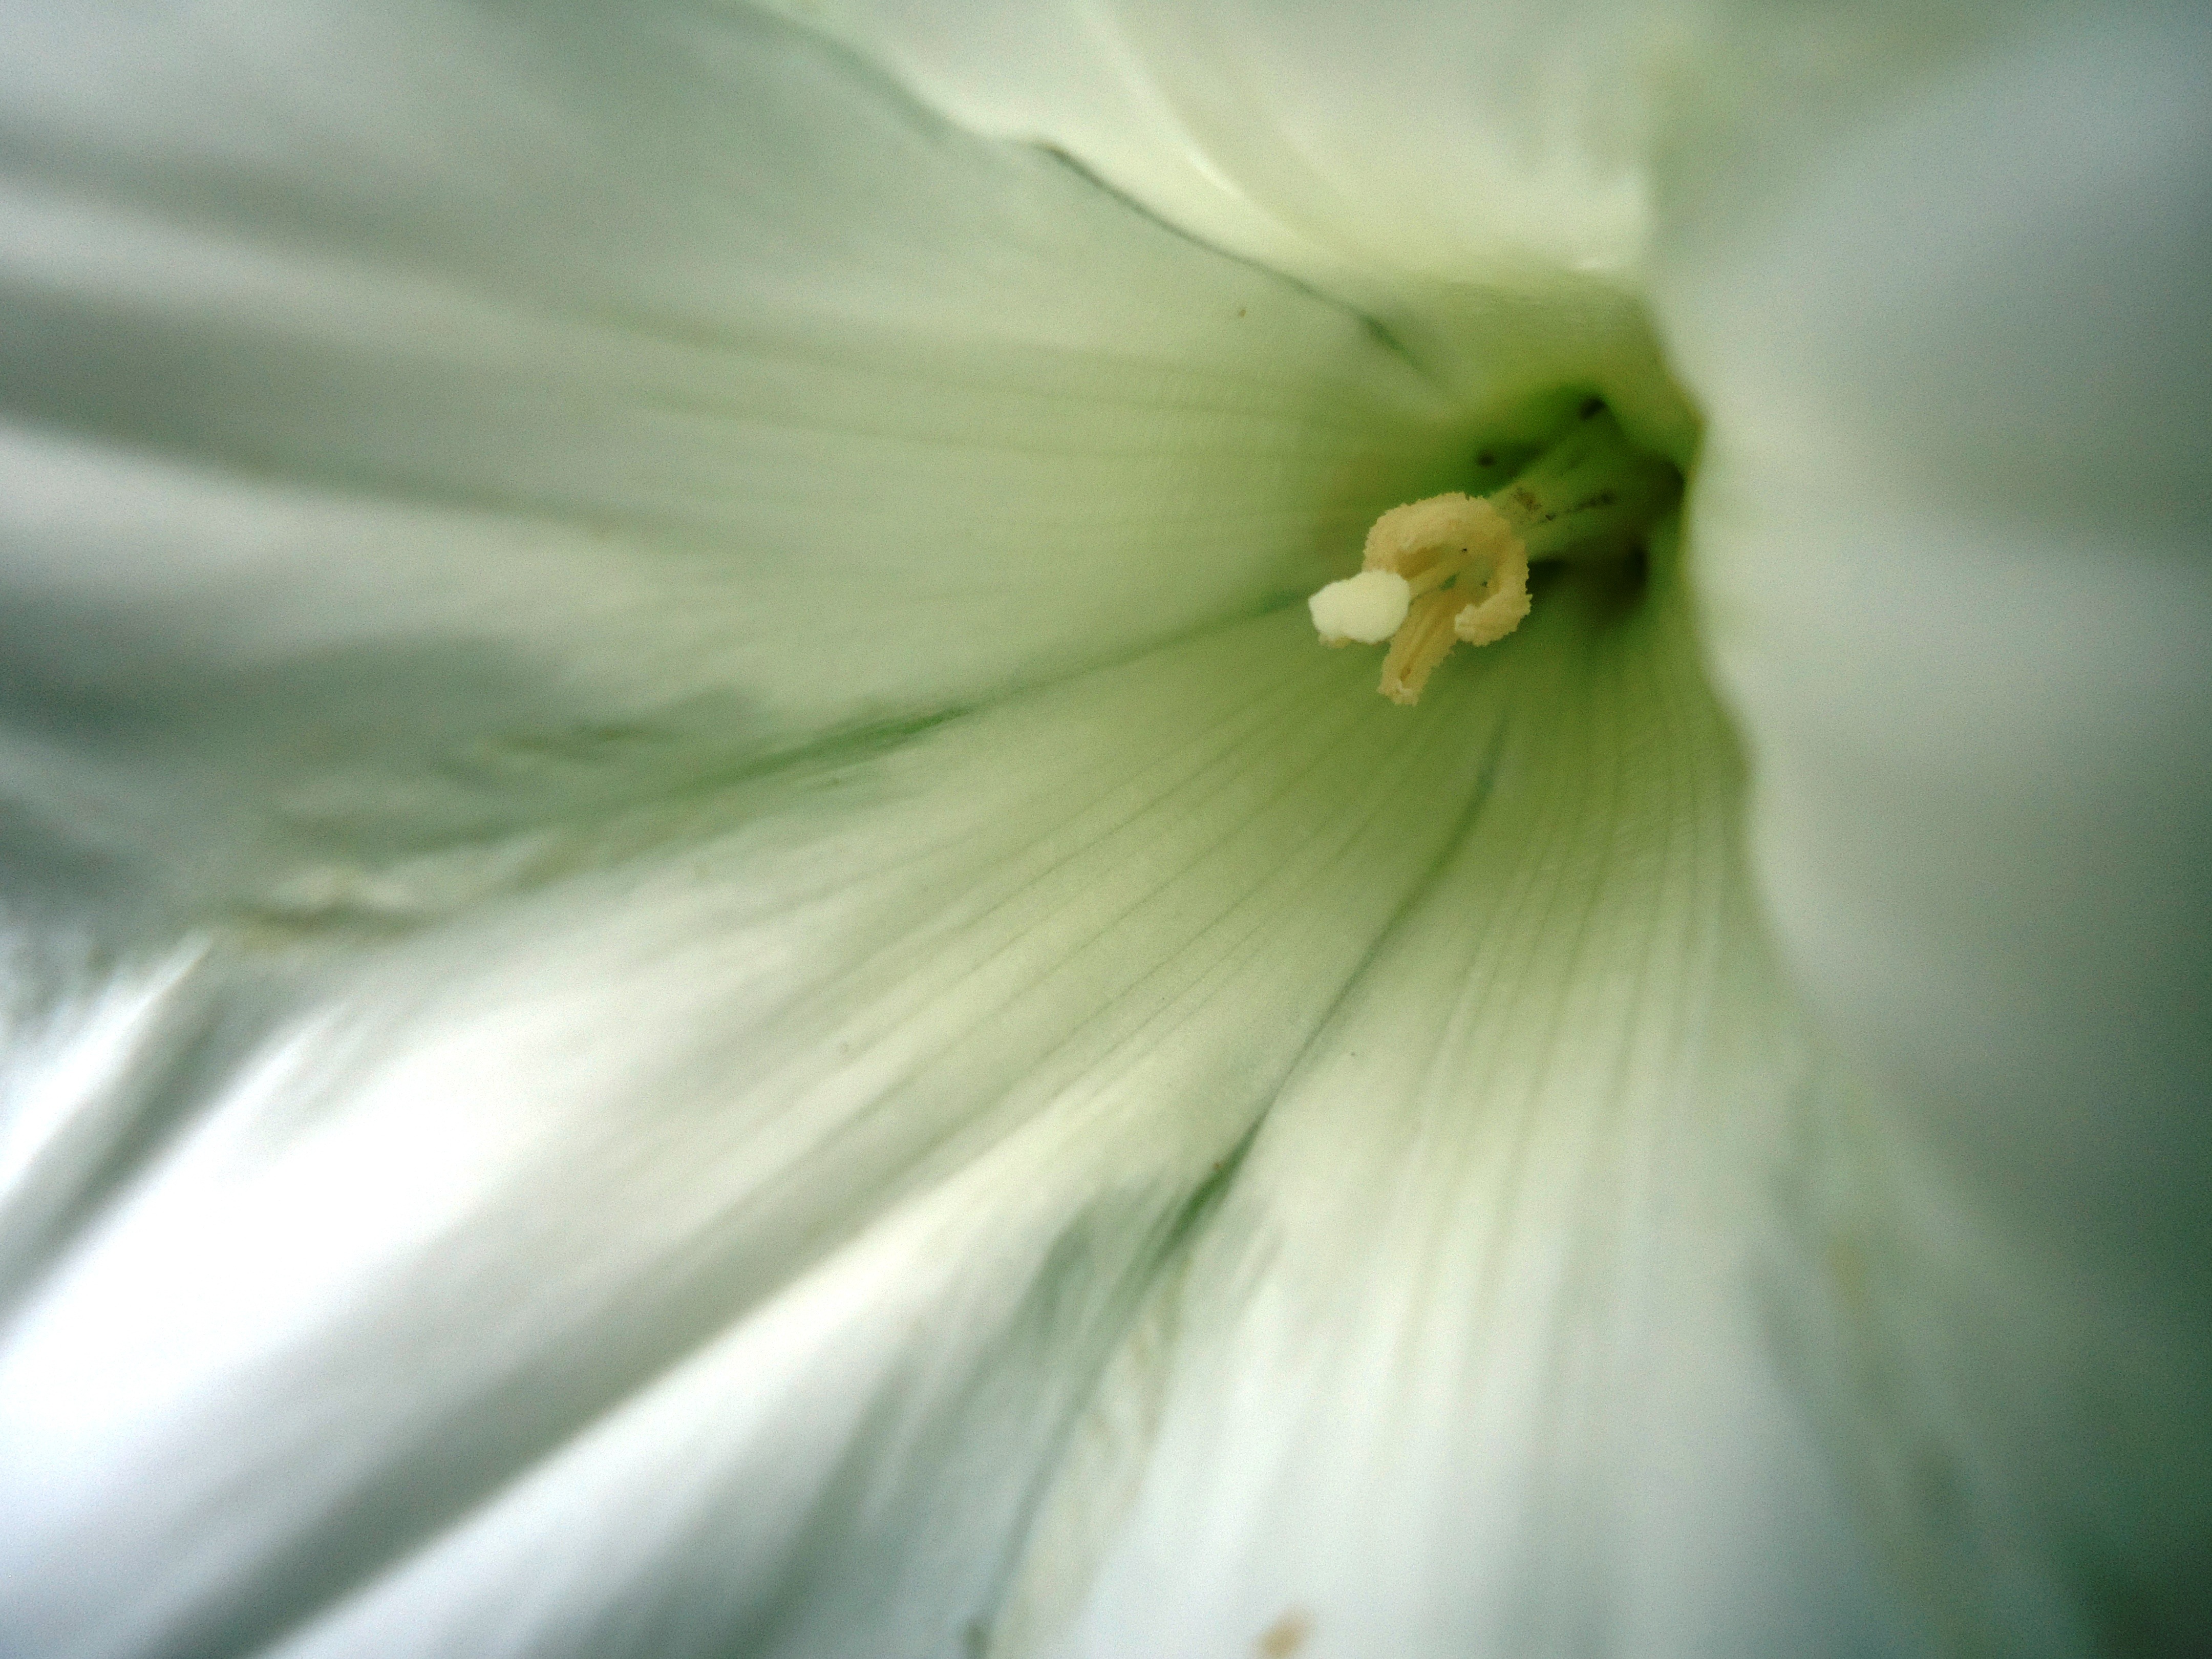
blossom, plant, white, photography, sunlight, leaf, flower, petal, green, macro, botany, flora, flowers, close up, pistil, zoom, purity, macro photography, flowering plant, plant stem, land plant